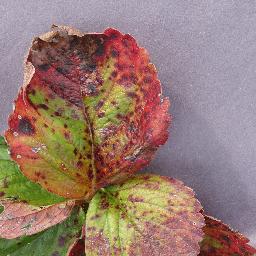
Label: Strawberry___Leaf_scorch